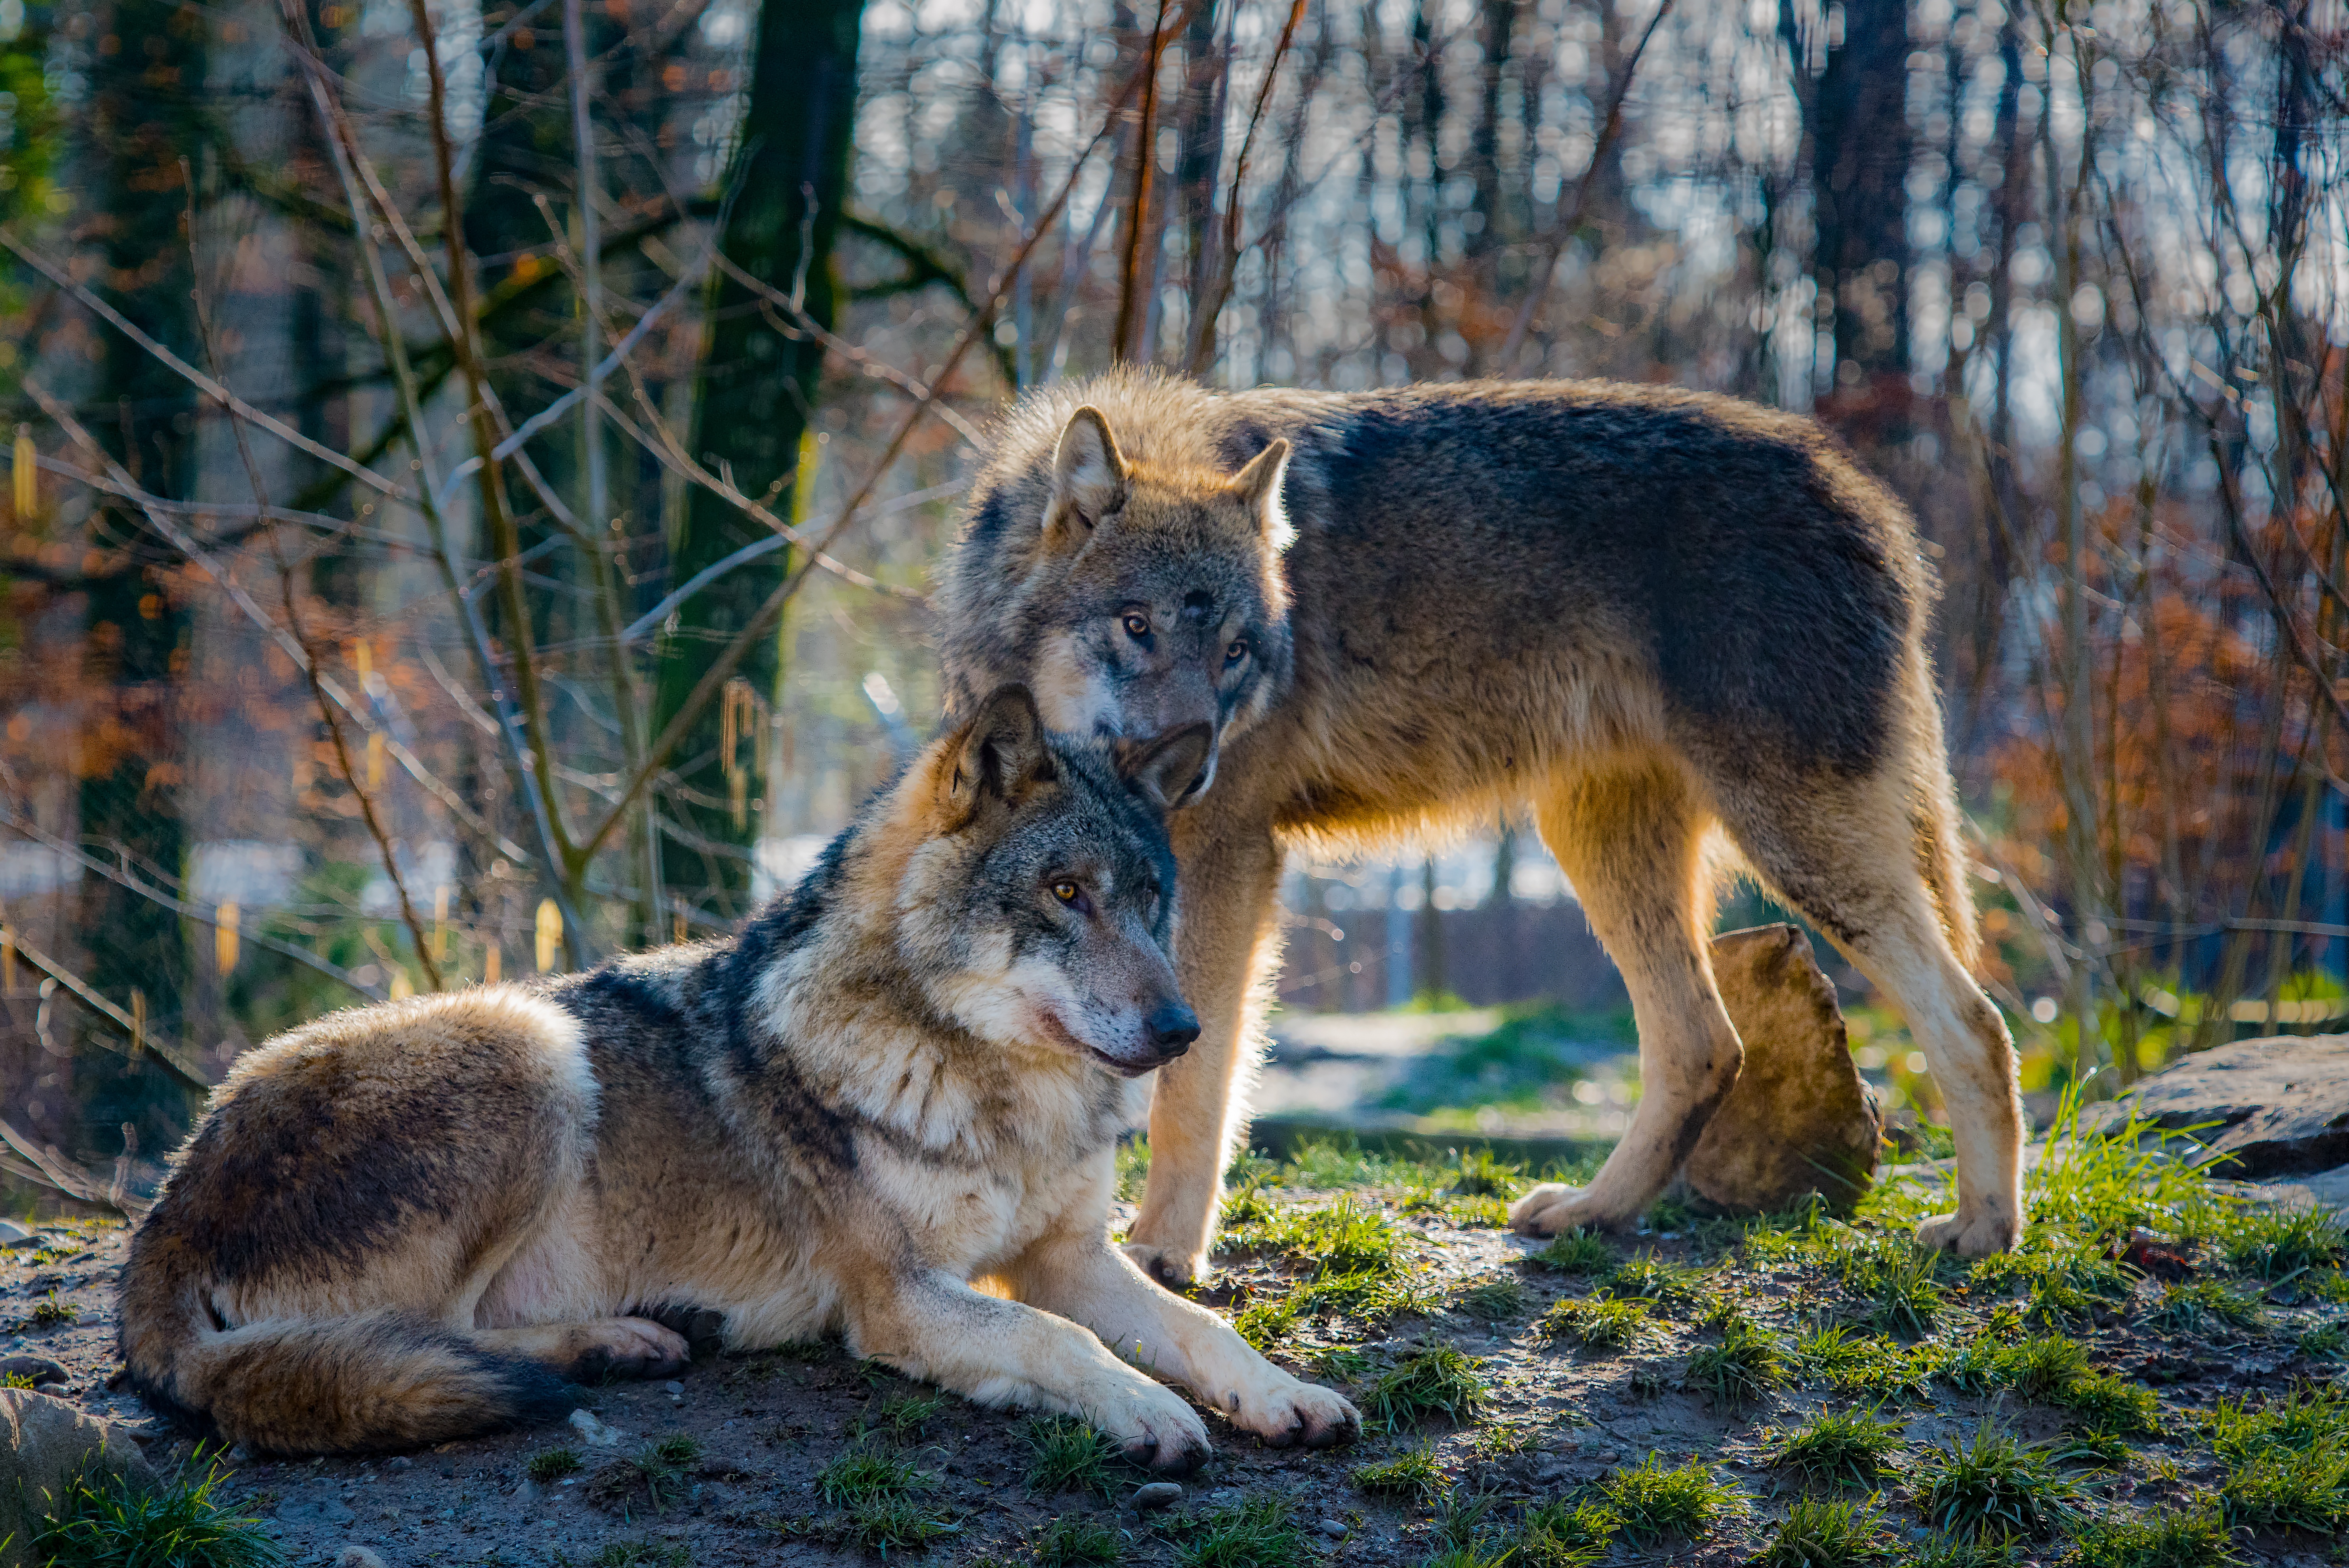
dog, animal, wildlife, love, mammal, wolf, predator, fauna, vertebrate, attention, wildlife photography, wolves, dog like mammal, red wolf, saarloos wolfdog, wolfdog, czechoslovakian wolfdog, dog breed group, greenland dog, west siberian laika, dog crossbreeds, german shepherd dog